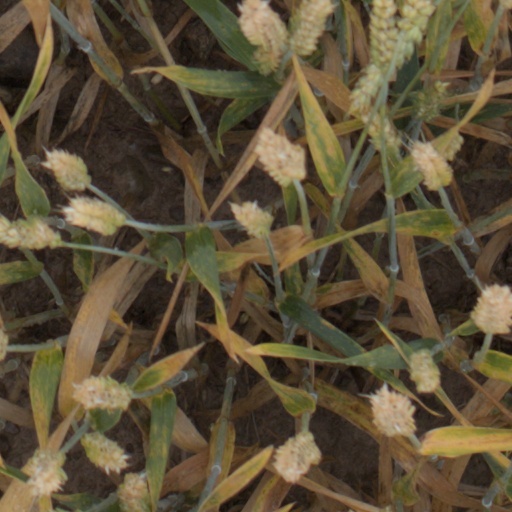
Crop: wheat